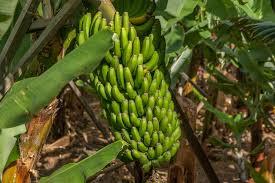
Shamba hili ni shamba la ndizi. Kuna ndizi ambazo hazijaweza kuzaa na kuna zingine ambazo zimekomaa. Ndizi hii inaonekana kuwa yenye afya sana.